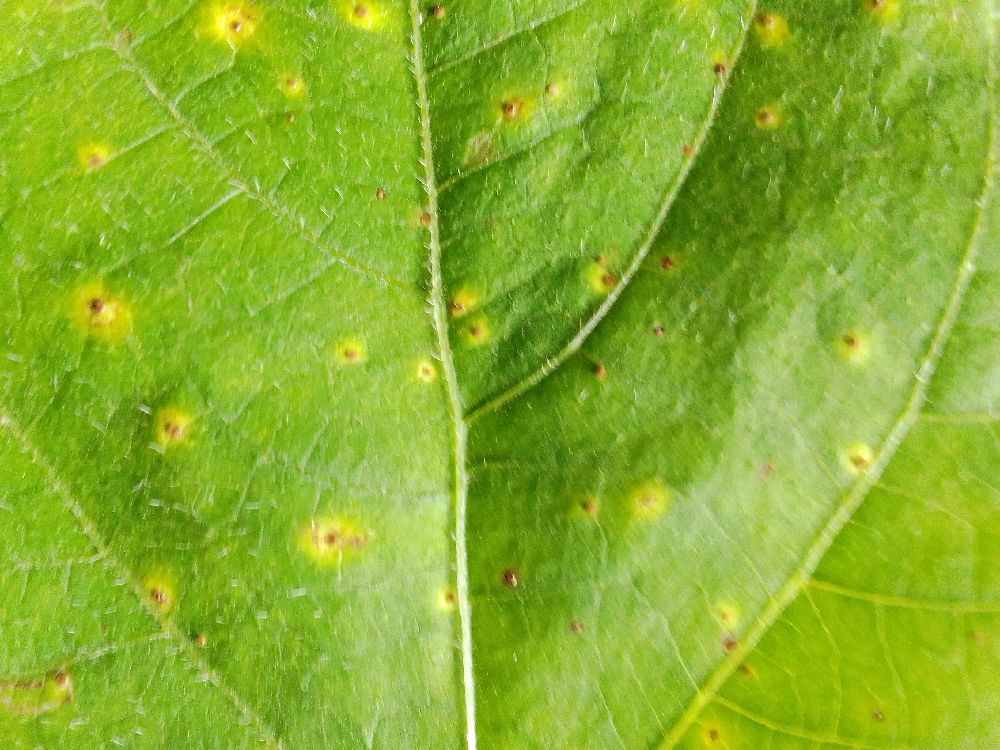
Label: rust